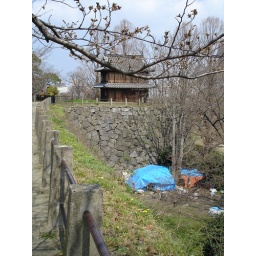
Just below the ruins of Fukuoka castle is a small community of homeless people sheltering under blue plastic sheets.